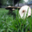
Label: mushroom